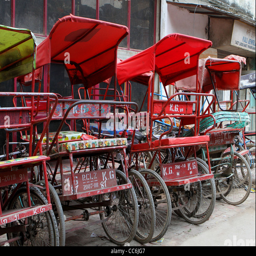
colourful rickshaws parked in a street .